Janusz Zarenkiewicz

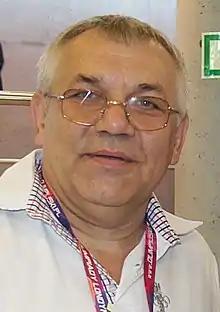
Zarenkiewicz in 2012

Janusz Zarenkiewicz (born August 3, 1959) is a Polish former amateur boxer. He won a bronze medal in the super-heavyweight division at the 1988 Summer Olympics, where he forfeited his semi-final fight to eventual gold medalist Lennox Lewis. Zarenkiewicz also won bronze at the 1985 European Championships and was a five-time Polish national champion.